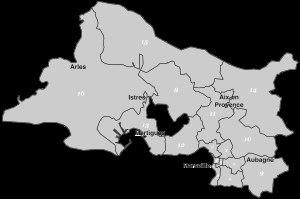
Les élections législatives françaises de 2012 se déroulent les 10 et 17 juin 2012. Dans le département des Bouches-du-Rhône, seize députés sont à élire dans le cadre de seize circonscriptions, soit le même nombre d'élus malgré le redécoupage électoral.
Sous la Cinquième République française, le département des Bouches-du-Rhône est découpé en onze circonscriptions législatives de 1958 à 1986 puis seize à compter de 1986.